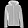
Label: Coat